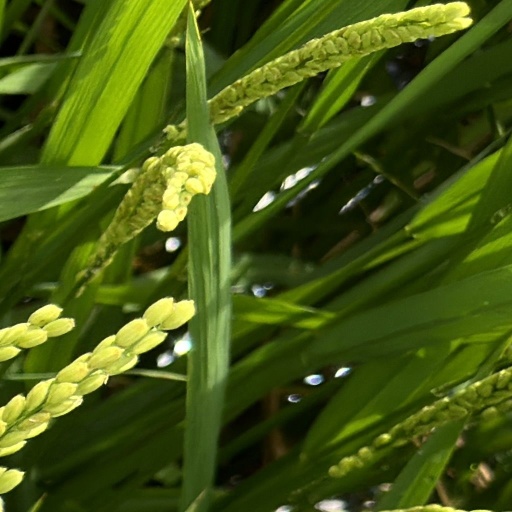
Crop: rice